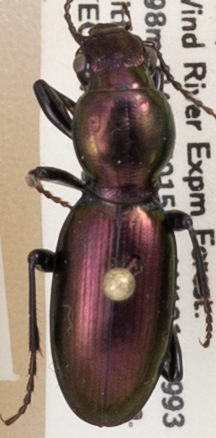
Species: Zacotus matthewsii
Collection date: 2019-06-04
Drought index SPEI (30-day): -1.01
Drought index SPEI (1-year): -2.09
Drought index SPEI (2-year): -2.09